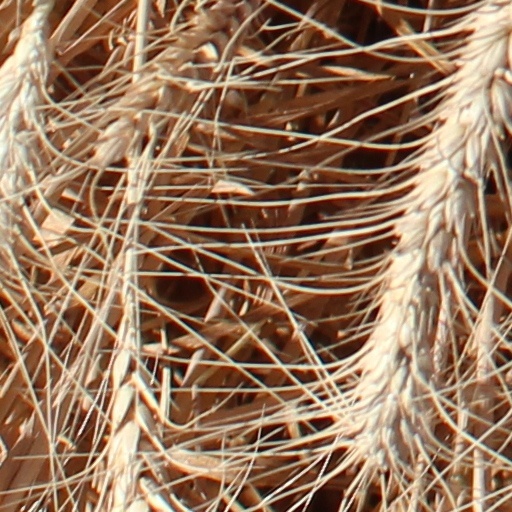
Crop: wheat